Household Cavalry Composite Regiment

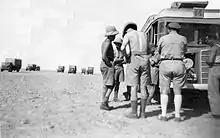
British trucks near Baghdad, 1943.

In November 1940 the Household Cavalry Composite Regiment became the 1st Household Cavalry Motor Battalion. The 1st Household Cavalry Motor Battalion arrived at Haifa on 22 February 1941 under a new commanding officer, Lieutenant-Colonel Reginald Heyworth. The final decision to become mechanized was not taken until later that month. In the Judean desert they were ordered to end their horse cavalry days: horses older than 15 years were put down. In March 1941, the 1st Household Cavalry Motor Battalion was redesignated as the 1st Household Cavalry Regiment.